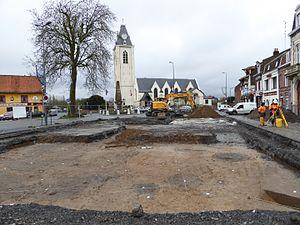
L'archéologie préventive a pour vocation de préserver et d'étudier les éléments significatifs du patrimoine archéologique menacés par les travaux d'aménagement. Elle peut impliquer la mise en œuvre de diagnostics archéologiques, de fouilles et dans certains cas, des mesures de sauvegarde.